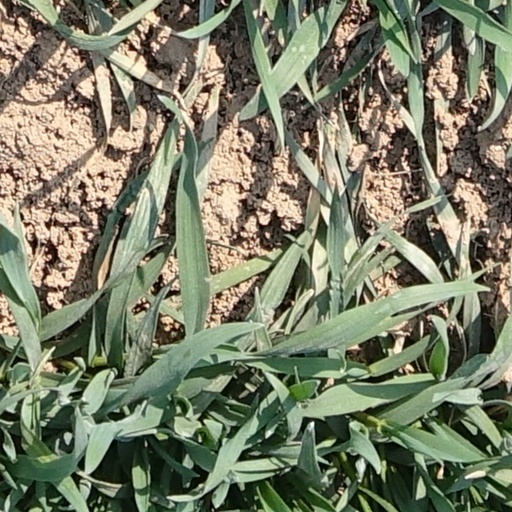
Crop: wheat